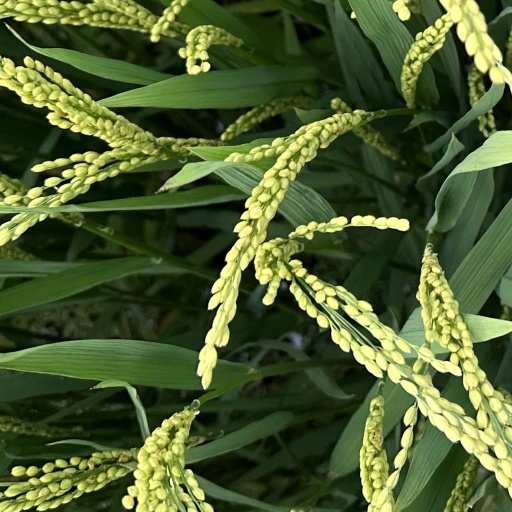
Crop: rice